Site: brandenburg
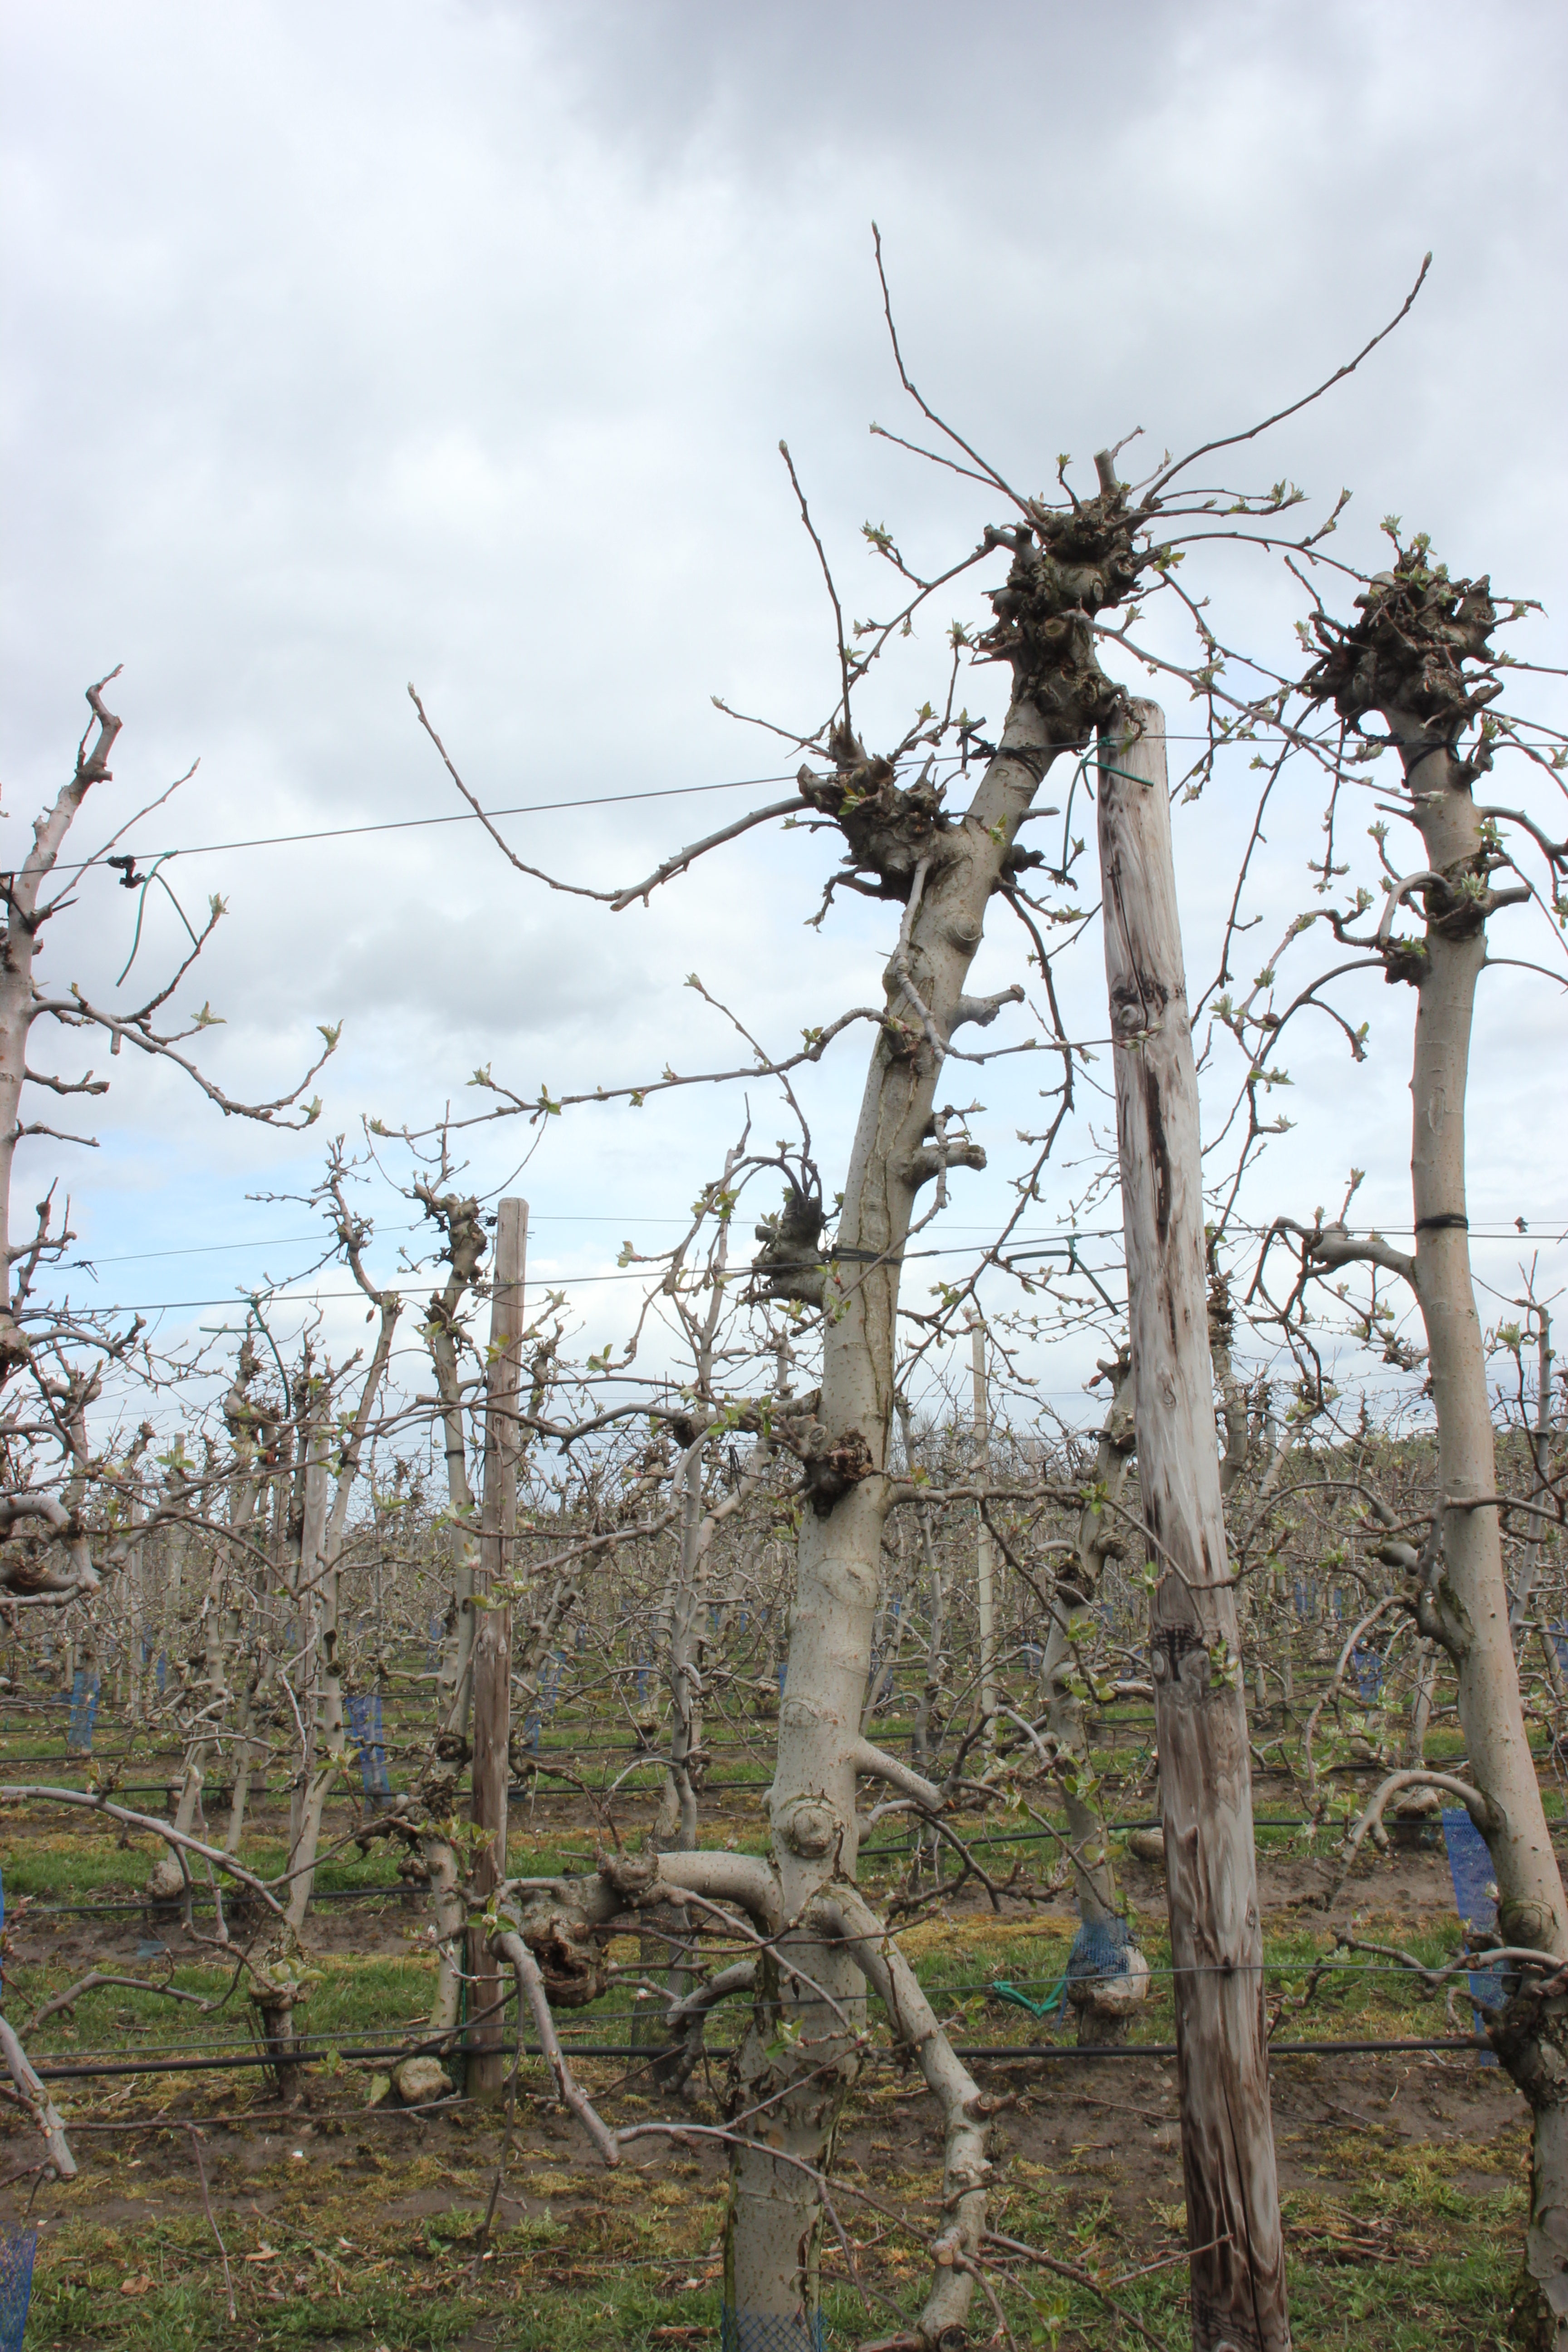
Growth stage (BBCH 55): Inflorescence emergence